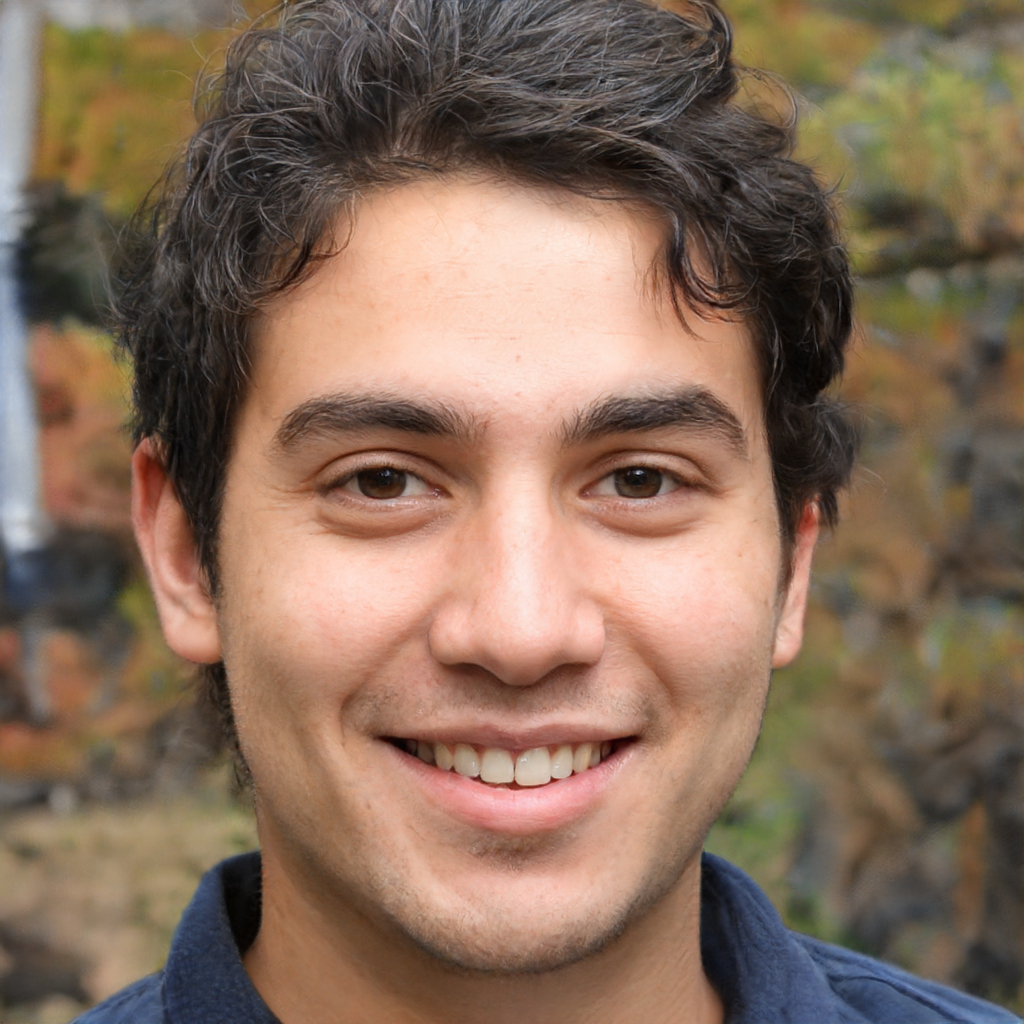
Label: No Watermark